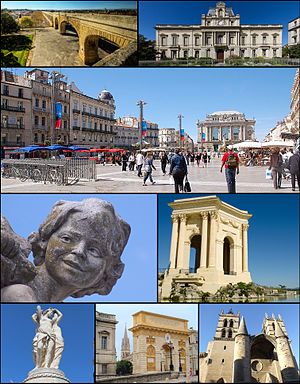
Montpellier
Rådhuset i Montpellier
Rådhuset i Montpellier
Montpellier er en by i det sydlige Frankrig. Den er præfektur i departementet Hérault. Indtil strukturreformen i 2016 var byen også præfektur i regionen Languedoc-Roussillon, der nu er en del af Occitanie.